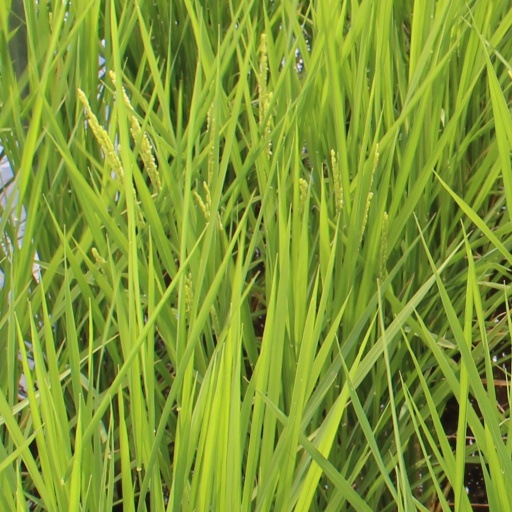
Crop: rice